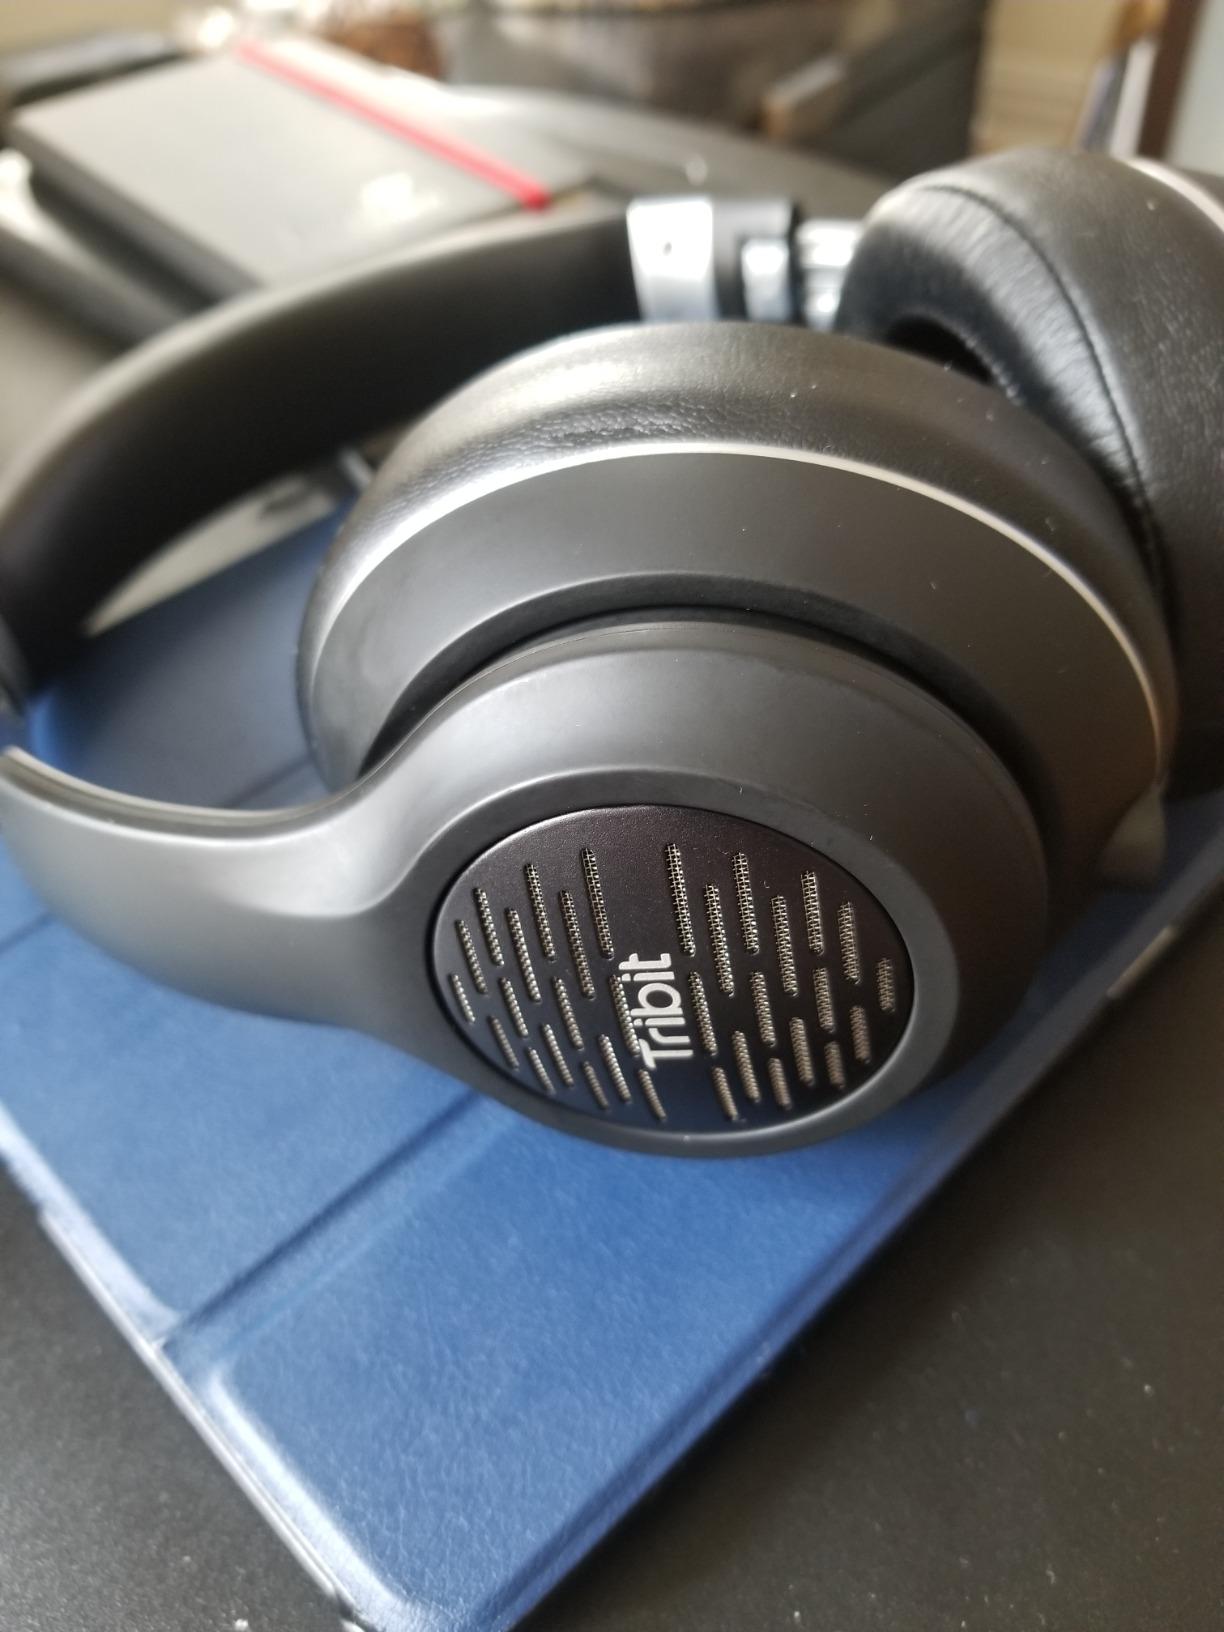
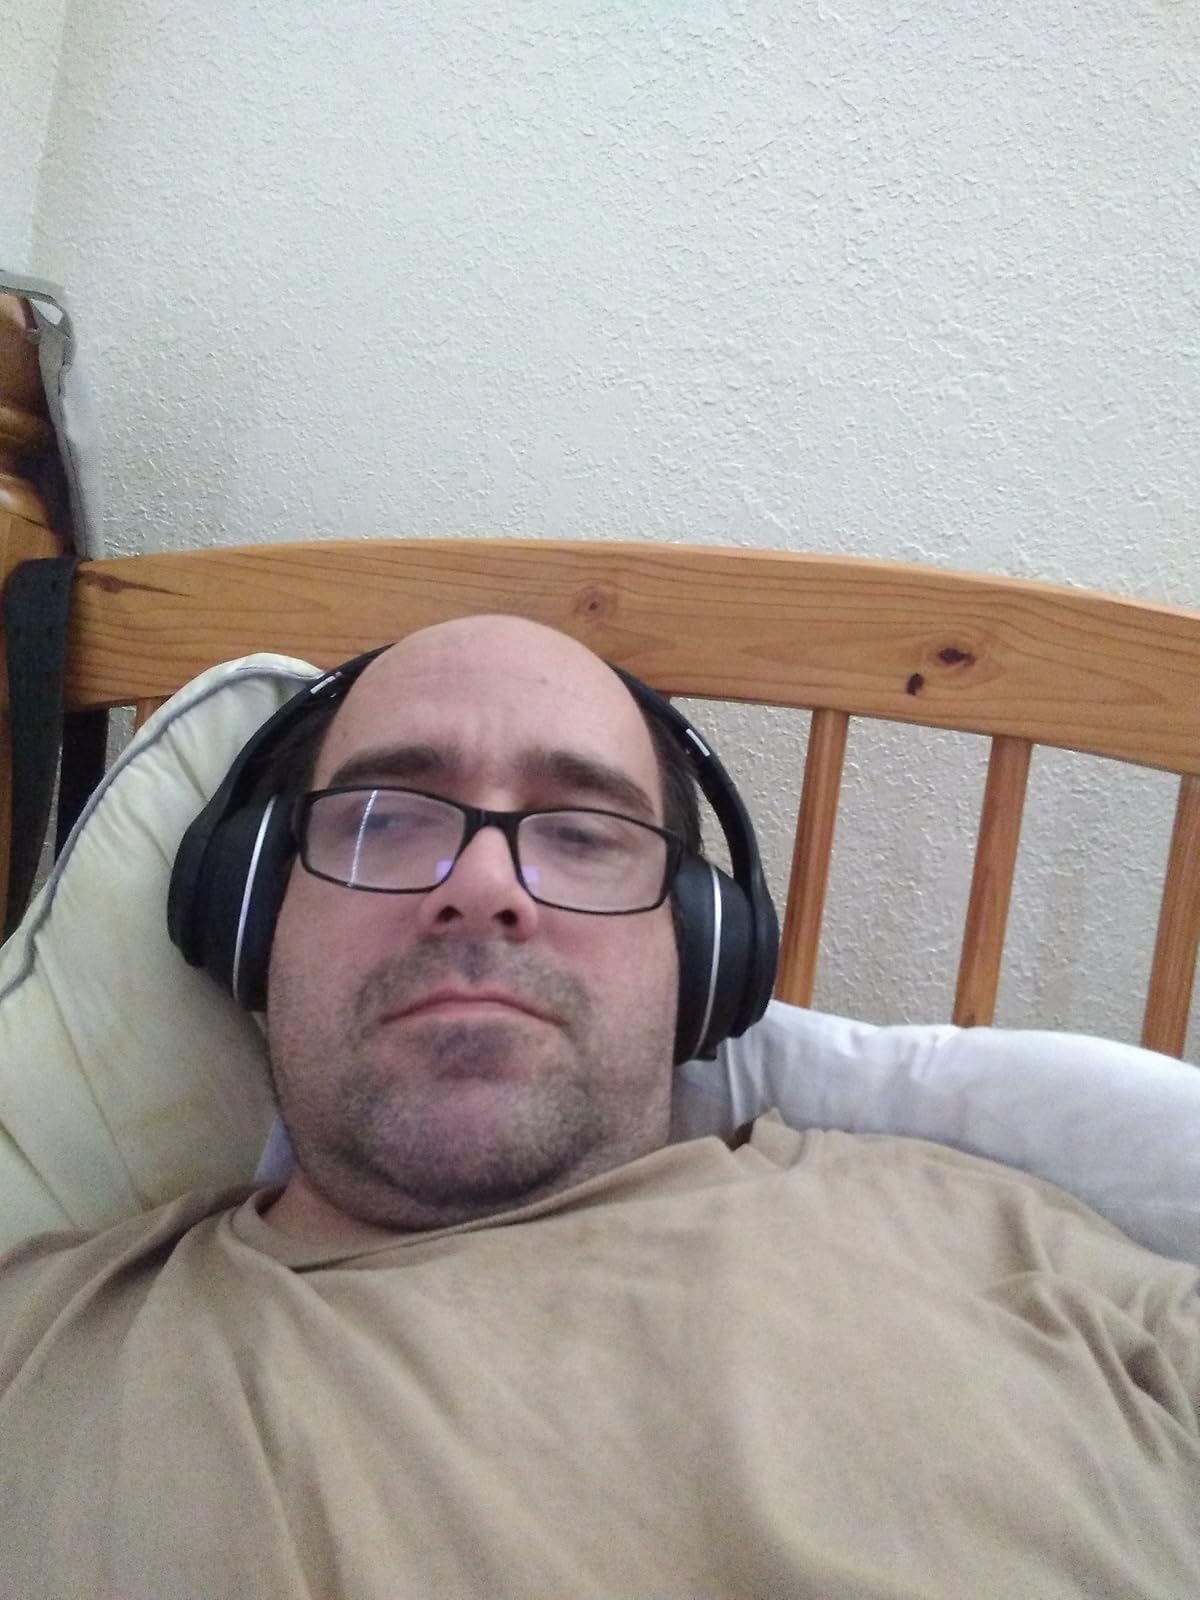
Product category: headphones
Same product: yes